Antonietta Di Martino

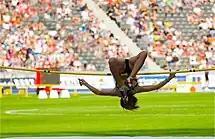
Di Martino in action at ISTAF (2010)

In September 2009, she changed coach and a resurgence in her form. She won the Italian Indoor Championships, but illness ruled her out of the 2009 European Indoor Championships a few months later. She took bronze at the 2009 European Team Championships and soon after, she beat Blanka Vlašić to win the Golden Gala meeting, jumping 2.00 m in Rome. She cleared 1.99 m at the 2009 World Championships in Athletics, securing a fourth-place finish. She capped off the year with a bronze at the final edition of the World Athletics Final.